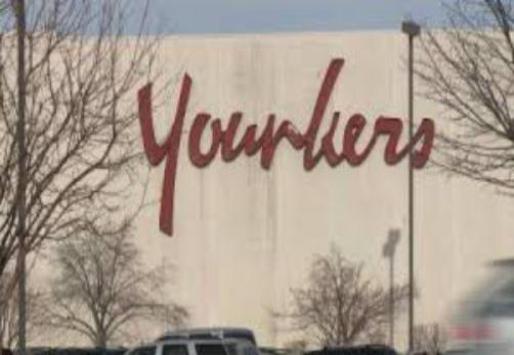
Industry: Others